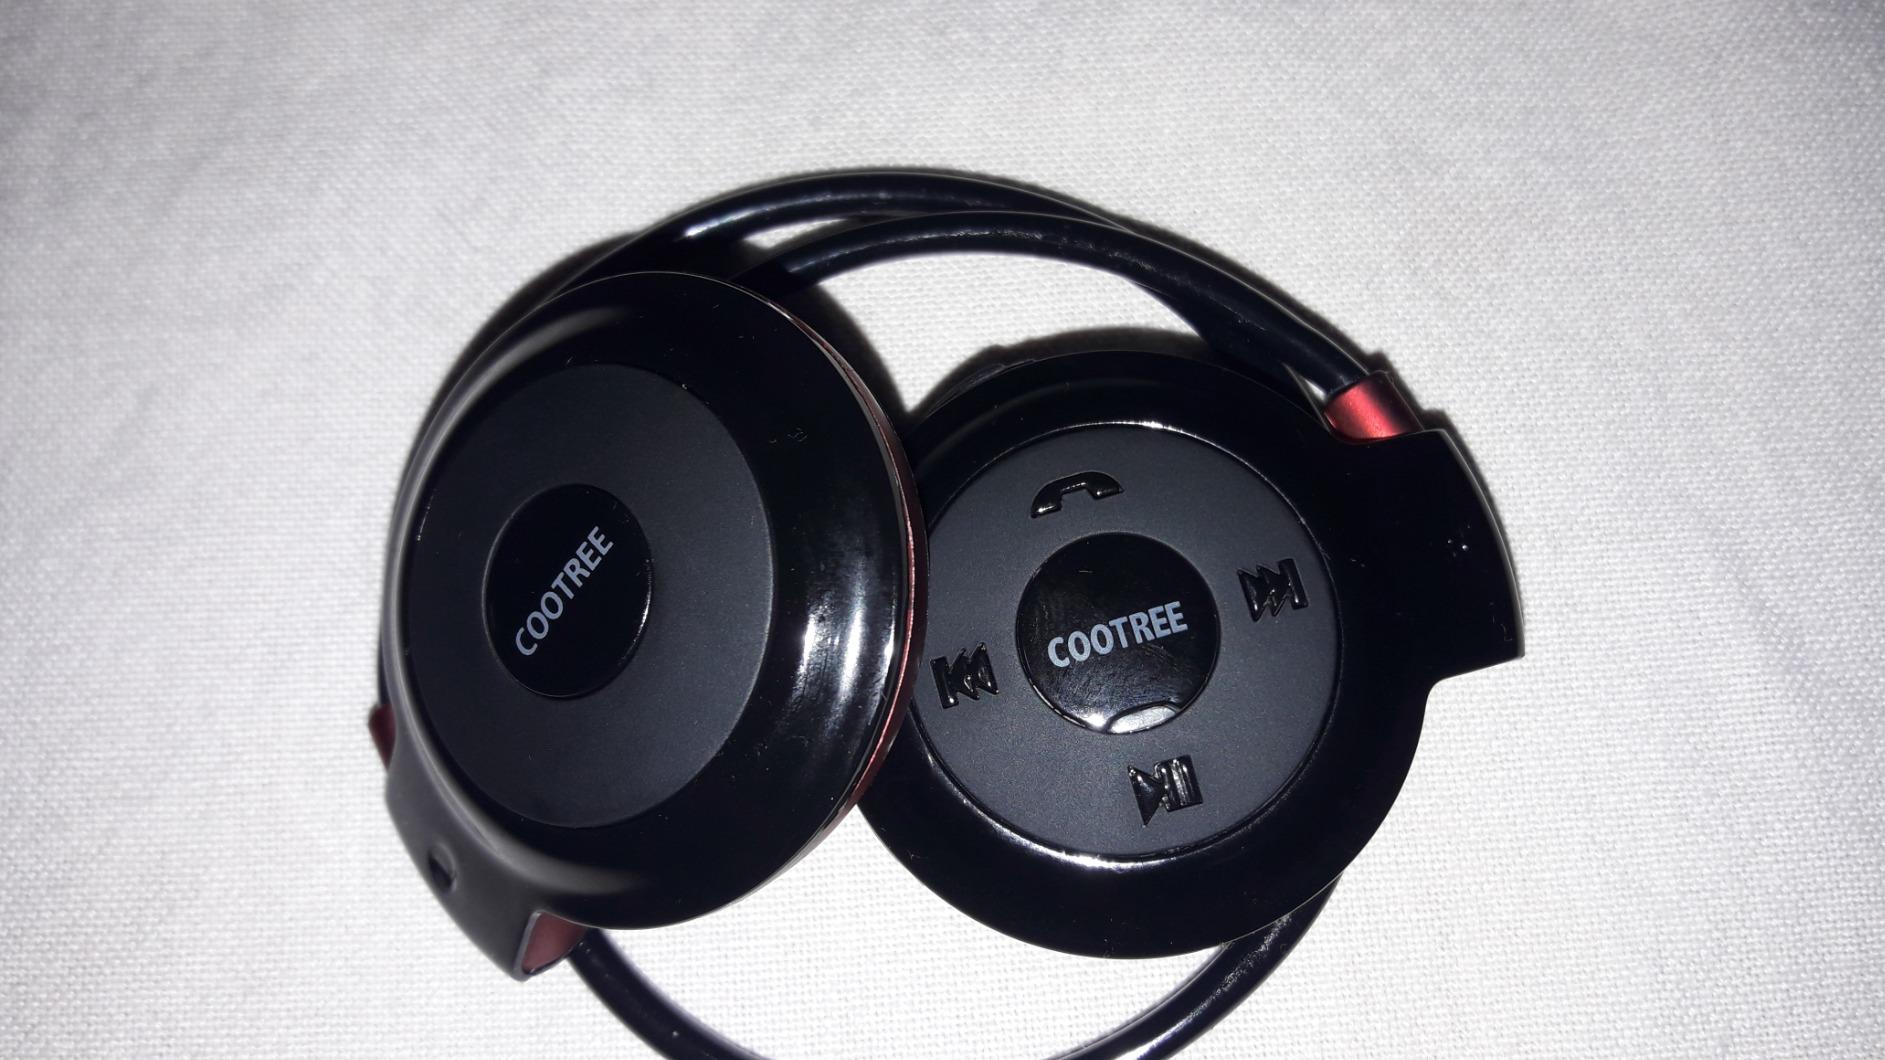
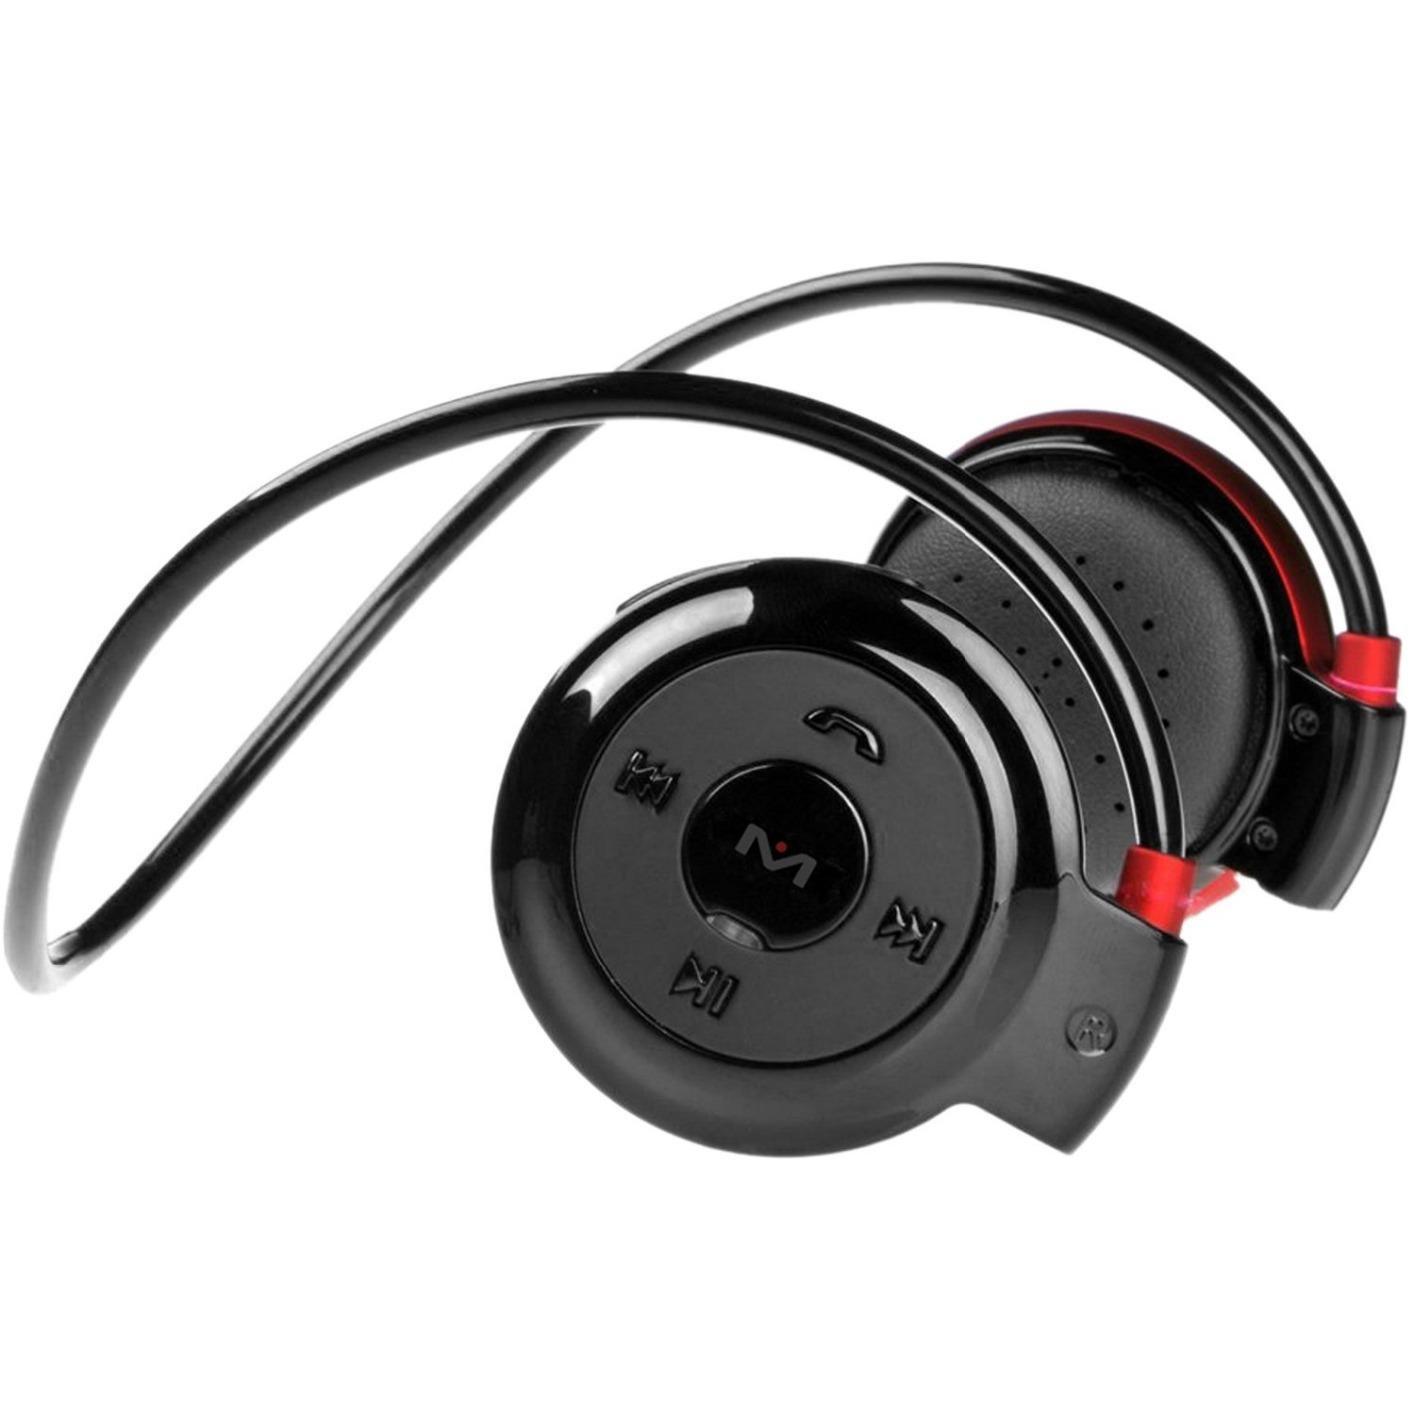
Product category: headphones
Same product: yes